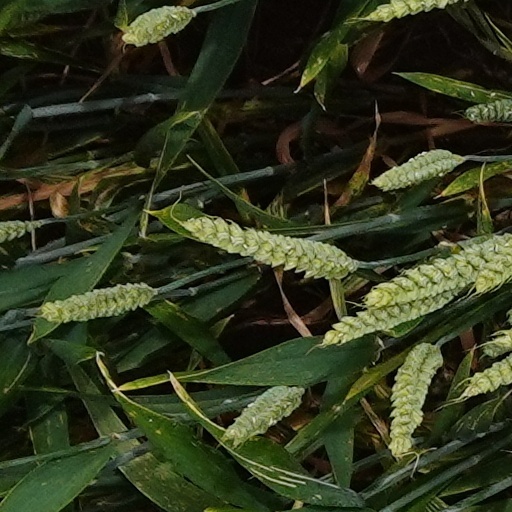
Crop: wheat